Penn Hills, Pennsylvania

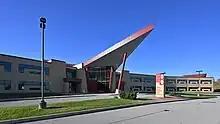
Penn Hills High School

Penn Hills is served by the Penn Hills School District, which includes: Penn Hills Elementary School, Linton Middle School, and Penn Hills High School.